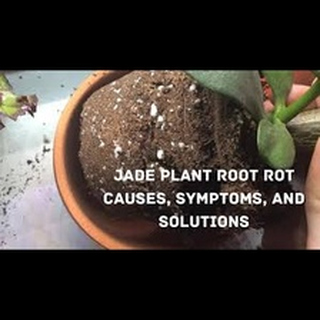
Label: wheat_common_root_rot